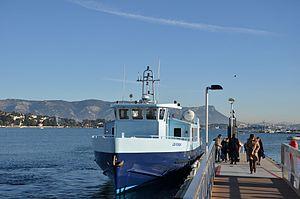
Bateau-Bus ""Lou Pichoun"" au ponton des Sablettes à La Seyne-sur-Mer, sur la ligne 18M du réseau Mistral."
Les navettes maritimes du Réseau Mistral sont au nombre de trois et fonctionnent toute l'année, sauf conditions climatiques exceptionnelles. Les navettes maritimes desservent exclusivement des sites compris dans la petite rade de la Rade de Toulon. Les lignes portent chacune un numéro spécial qui sont 8M, 18M, 28M.
Le réseau Mistral est le service de transport en commun géré par la métropole Toulon Provence Méditerranée et desservant ses douze communes membres, dont Toulon, plus grande ville et chef-lieu du département du Var. Il a été créé en 2003 à la suite d'une volonté de l'ancienne communauté d'agglomération d'unifier les lignes et les tarifs qui se pratiquaient dans l'agglomération à l'époque.
La métropole Toulon Provence Méditerranée est une intercommunalité française de type métropole constituée autour de la ville de Toulon, située dans le département du Var et la région Provence-Alpes-Côte d'Azur. Créée le 19 décembre 2001, elle prend d’abord le nom de communauté d'agglomération Toulon Provence Méditerranée avant que la loi de modernisation de l'action publique territoriale et d'affirmation des métropoles ne la transforme en la métropole Toulon Provence Méditerranée à compter du 1ᵉʳ janvier 2018.
Un bateau-bus, ou bateau-omnibus, ou encore navette fluviale, est un type bateau utilisé pour les transports en commun avec une organisation similaire à un réseau de bus urbain.